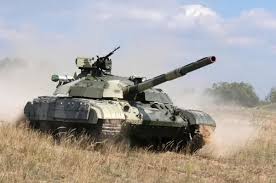
Label: T-64